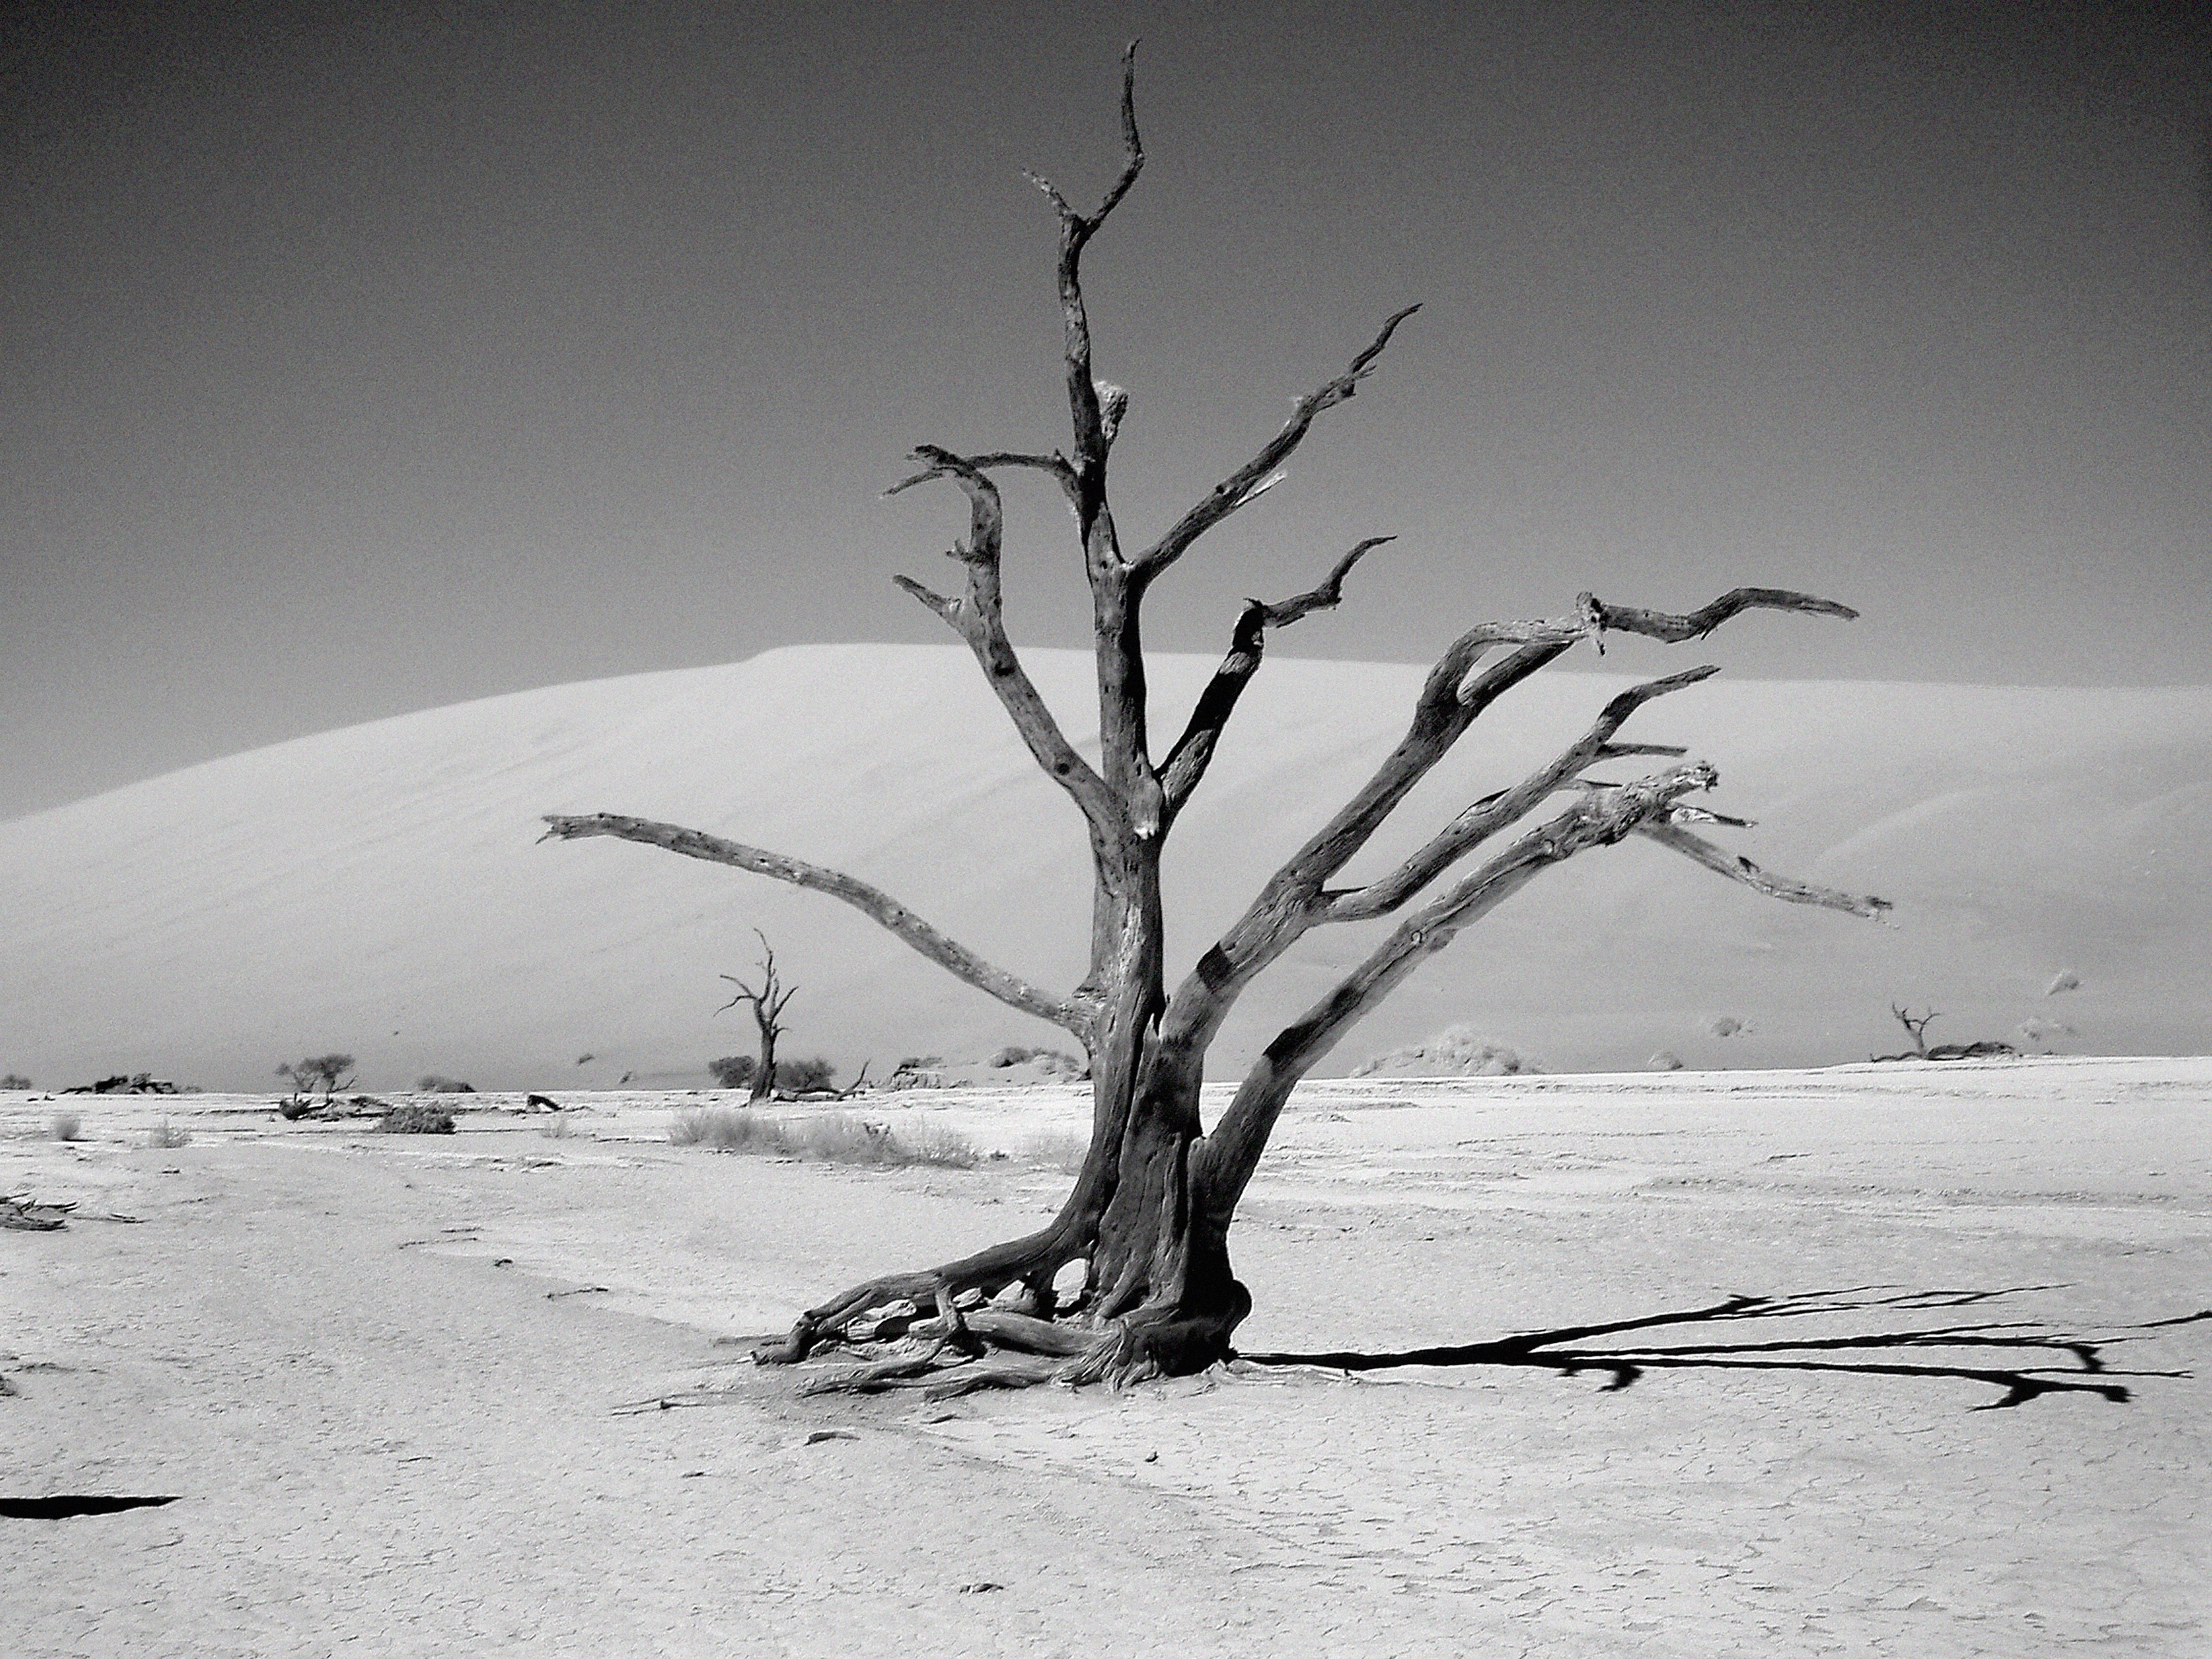
tree, nature, sand, branch, snow, winter, black and white, plant, wood, white, desert, wind, dry, weather, black, monochrome, season, aesthetic, dunes, sketch, drawing, drought, kahl, parching, monochrome photography, atmospheric phenomenon, woody plant, dune sea